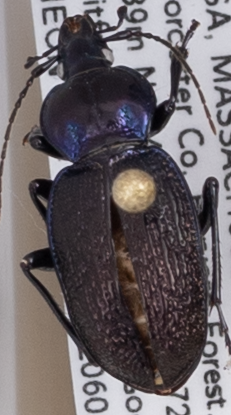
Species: Sphaeroderus stenostomus lecontei
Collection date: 2022-06-01
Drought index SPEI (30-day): -1.376
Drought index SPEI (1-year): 0.63
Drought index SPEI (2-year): -0.588